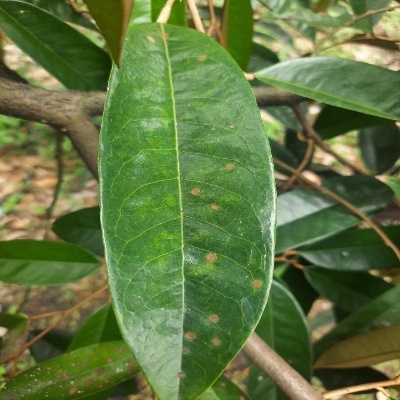
Label: Leaf_Algal